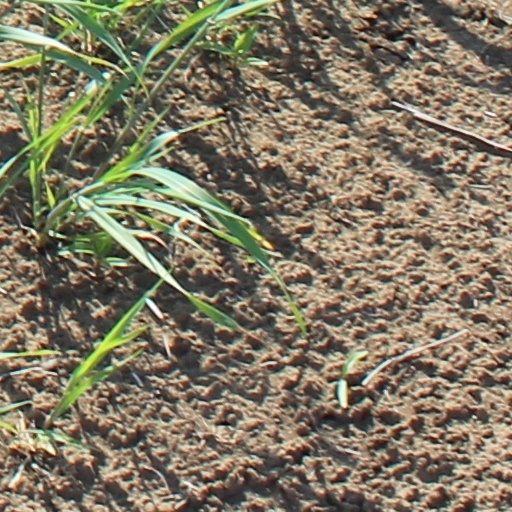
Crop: wheat